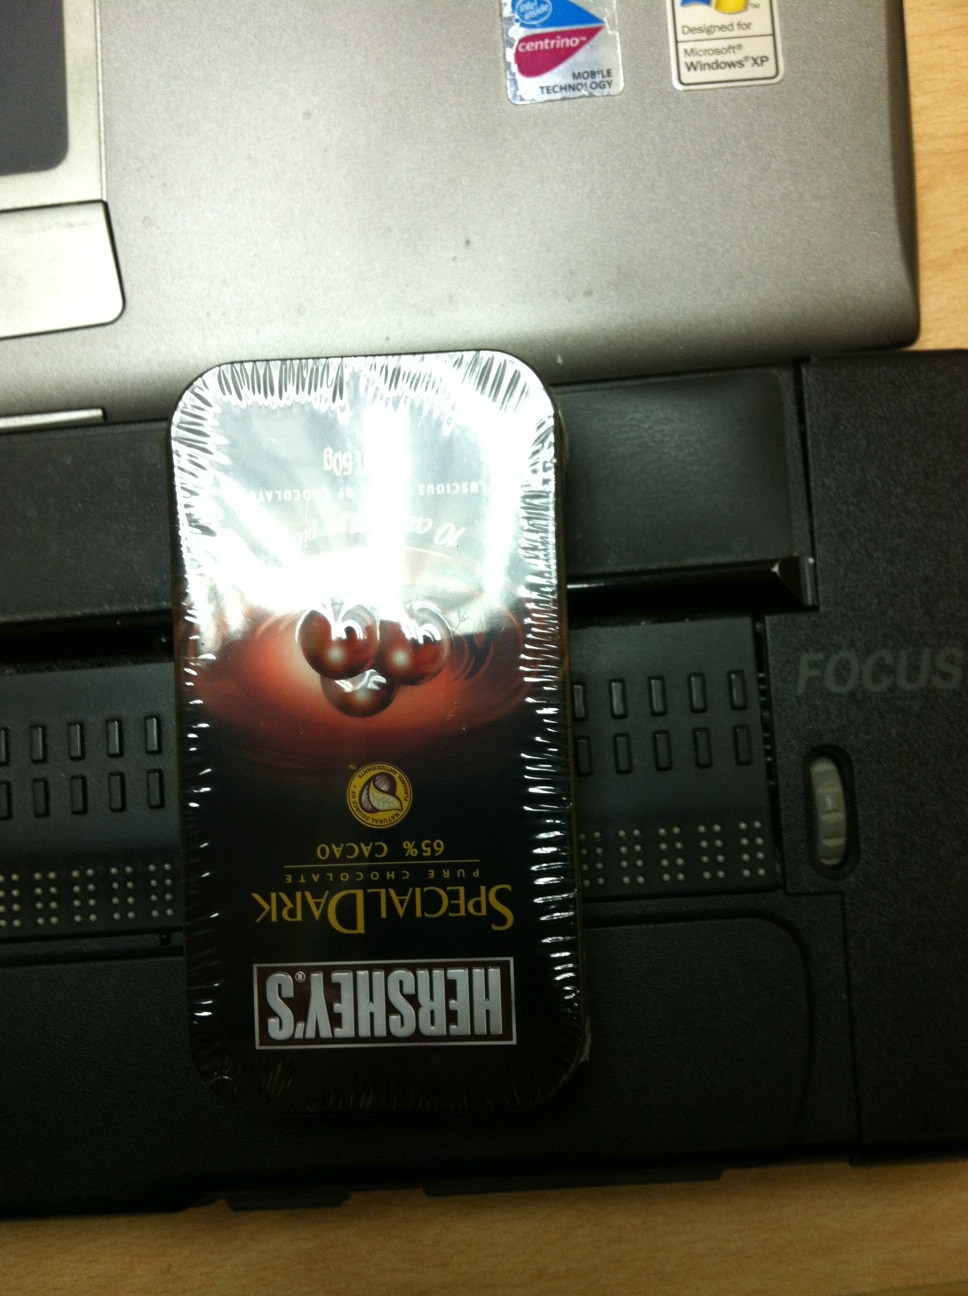Question: Is this candy or chocolate?
Answer: chocolate